Charles Frank (physicist)

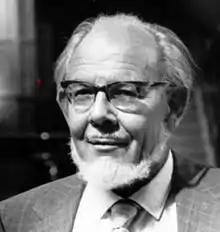

Sir Frederick Charles Frank (6 March 1911 – 5 April 1998) was a British theoretical physicist. He is best known for his work on crystal dislocations, including (with Thornton Read) the idea of the Frank–Read source of dislocations. He also proposed the cyclol reaction in the mid-1930s, and made many other contributions to solid-state physics, geophysics, and the theory of liquid crystals.